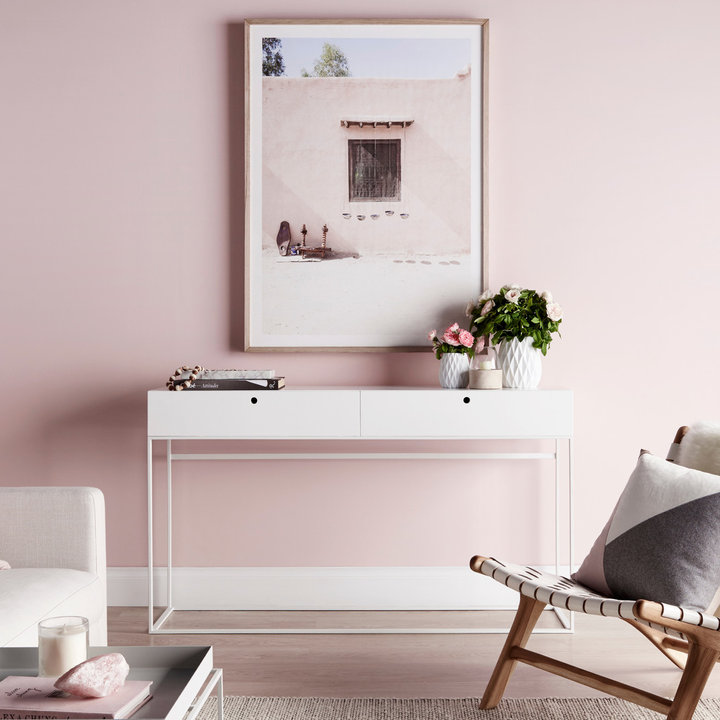
Style: Scandinavian